Cabrini Boulevard

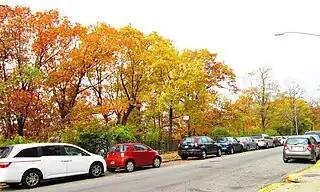

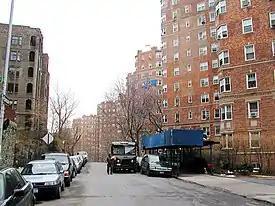
Cabrini Boulevard, looking south from 186 Street. Hudson View Gardens is on the left and Castle Village is on the right

Cabrini Boulevard is a street in the Hudson Heights neighborhood of Upper Manhattan, New York City. it runs from West 177th Street in the south, near the George Washington Bridge, to Fort Tryon Park in the north, along an escarpment of Manhattan schist overlooking the Henry Hudson Parkway and the Hudson River. It is the westernmost city street in the neighborhood except for a one block loop formed by Chittenden Avenue between West 186th and 187th Streets.